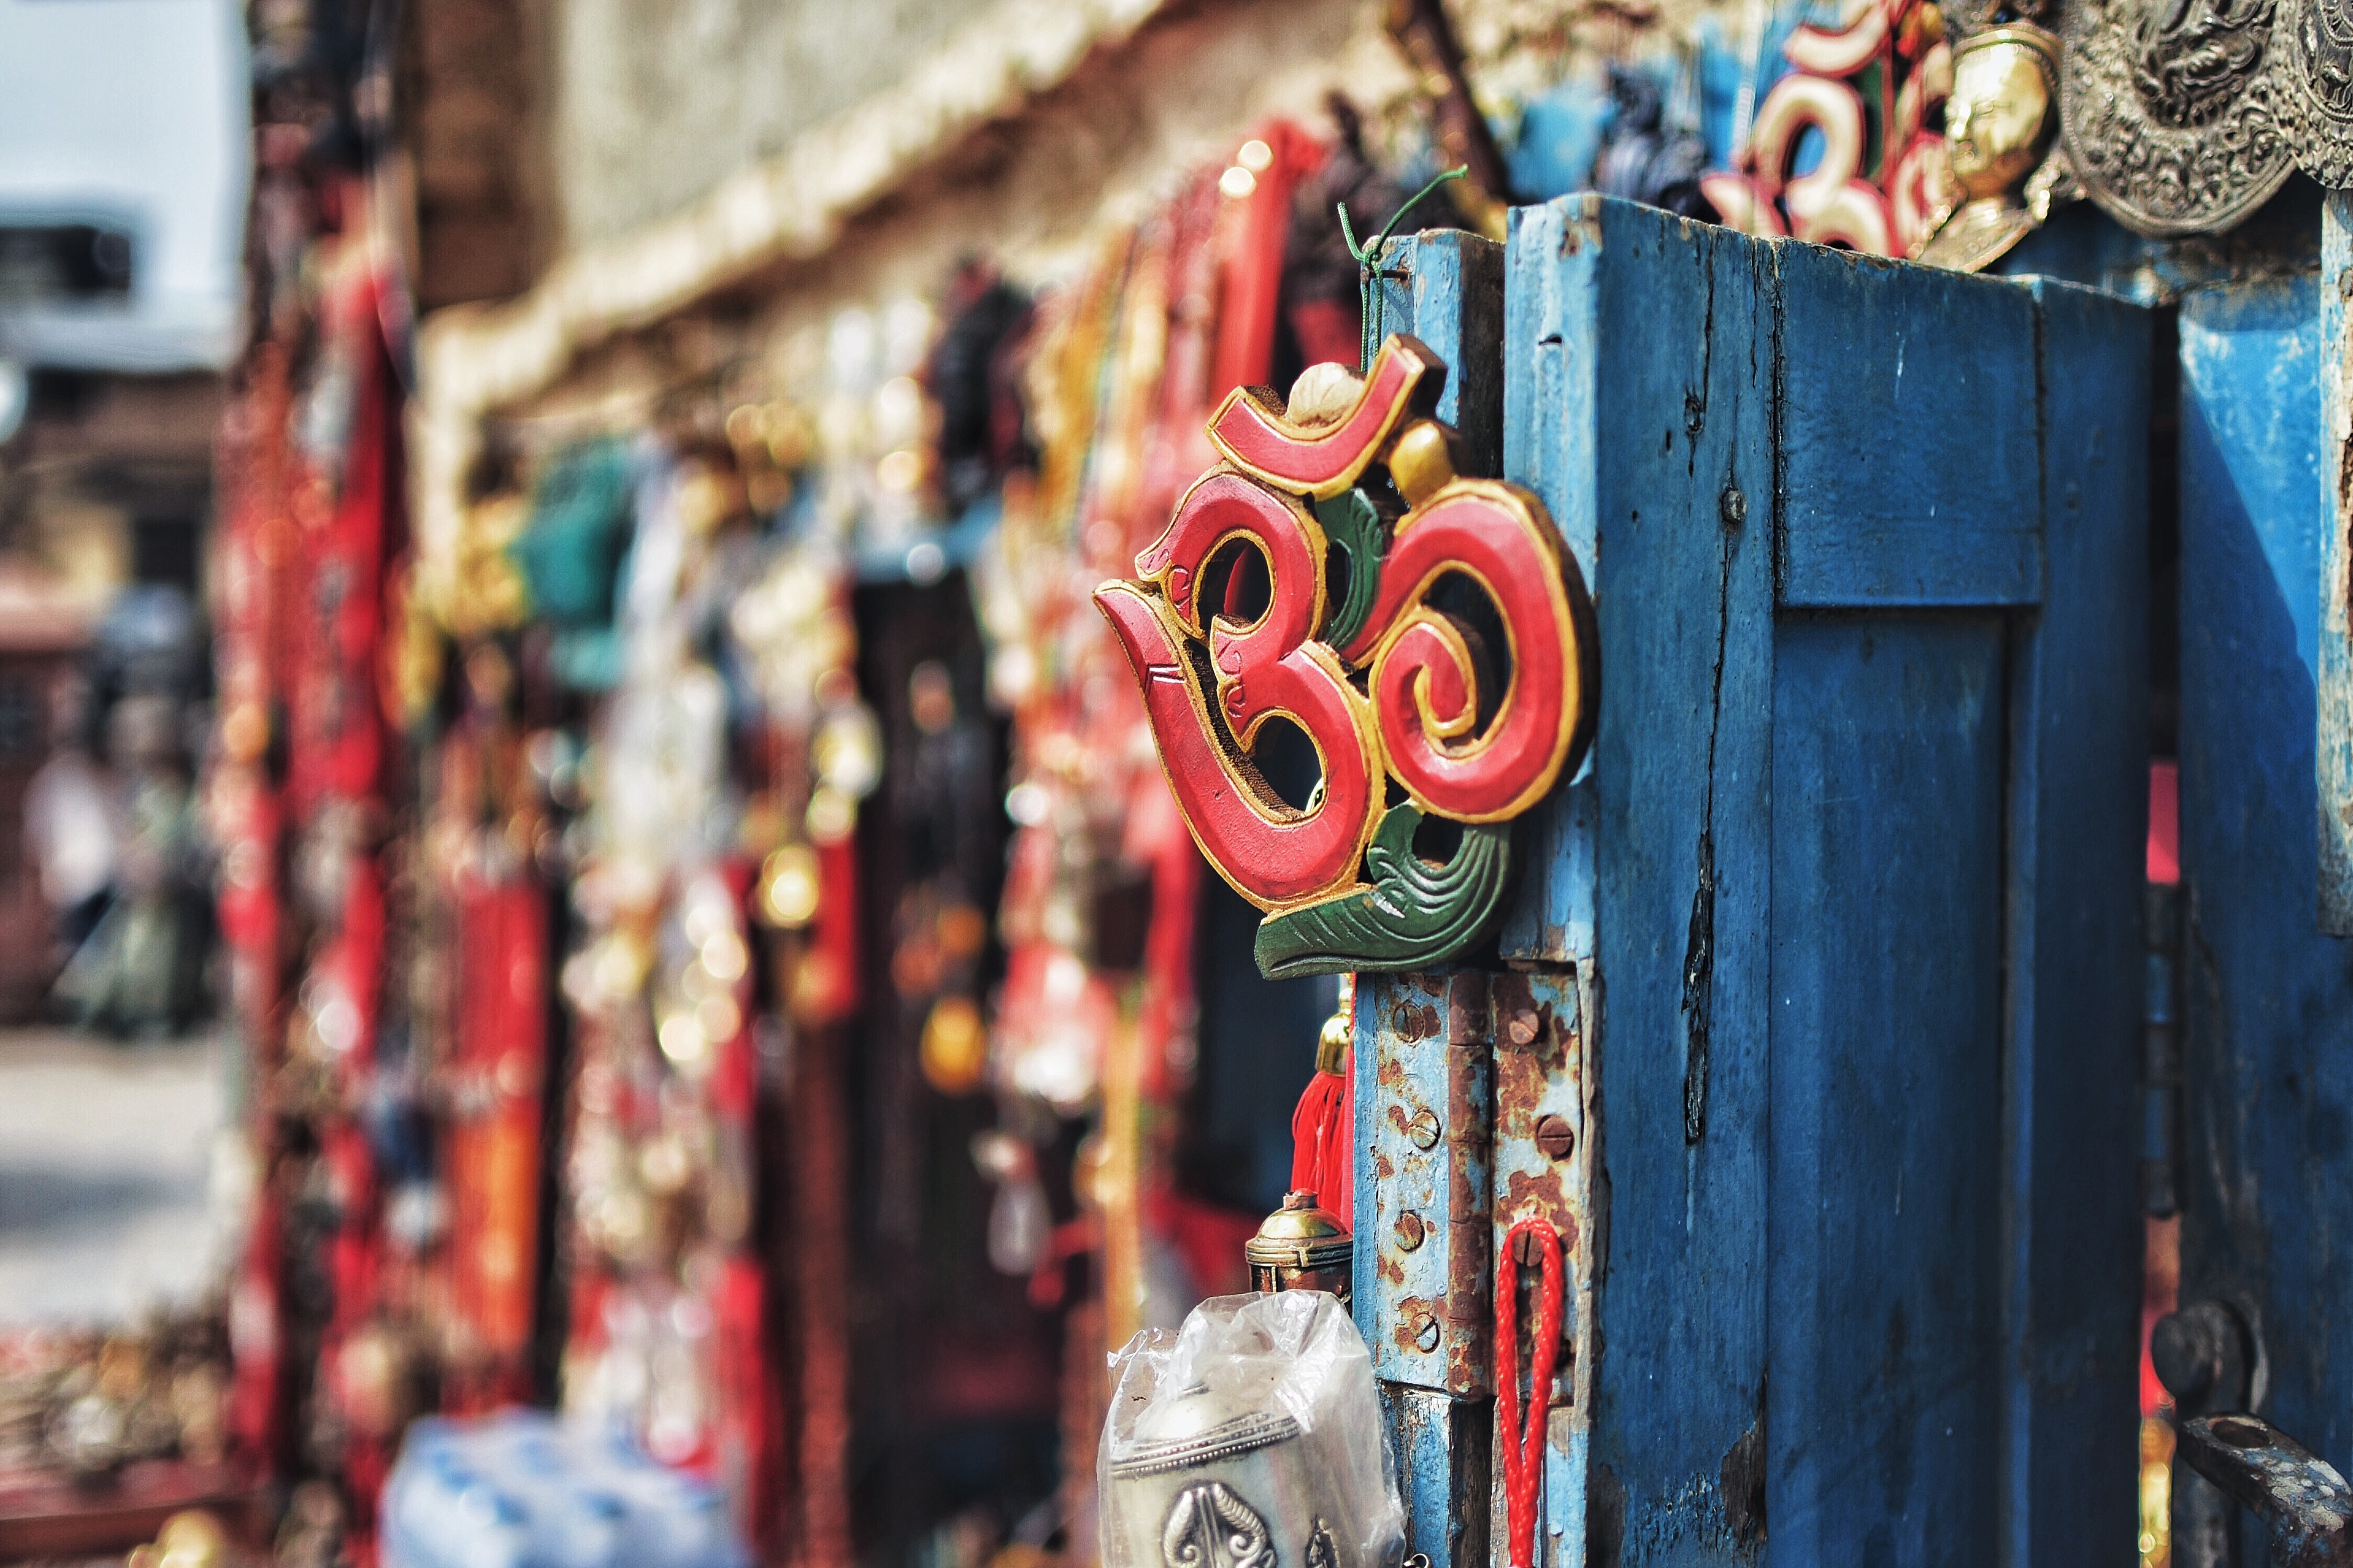
road, street, city, travel, spring, red, color, market, blue, art, temple, infrastructure, tradition, urban area